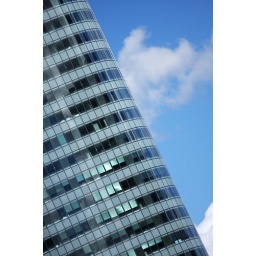
One of the many glass office buildings in La Defence, Paris.